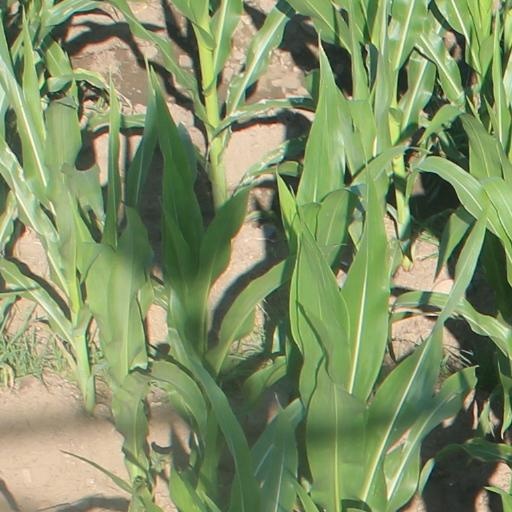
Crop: maize; corn